Jeremy Corbyn

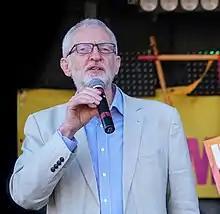
Corbyn addresses the March Against Racism in Parliament Square, March 2022

The Labour campaign in the 2017 general election focused on social issues such as health care, education and ending austerity. Corbyn's election campaign was run under the slogan "For the Many, Not the Few" and featured rallies with a large audience and connected with a grassroots following for the party, including appearing on stage in front of a crowd of 20,000 at the Wirral Live Festival in Prenton Park.